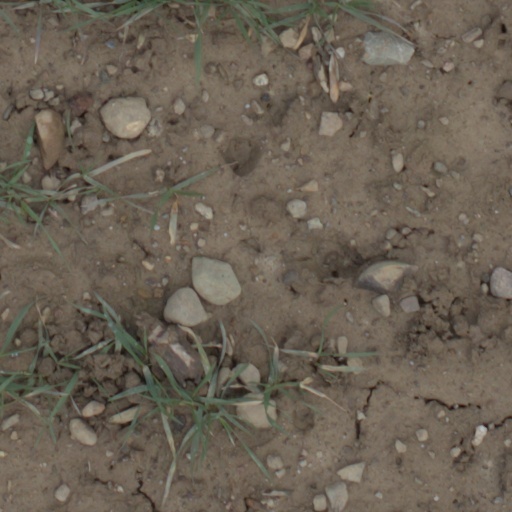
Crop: wheat